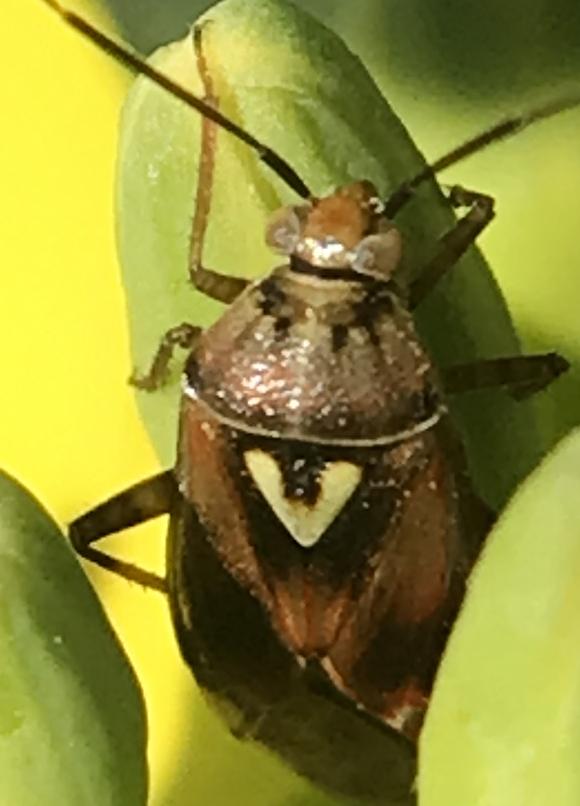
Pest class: lygus_bug